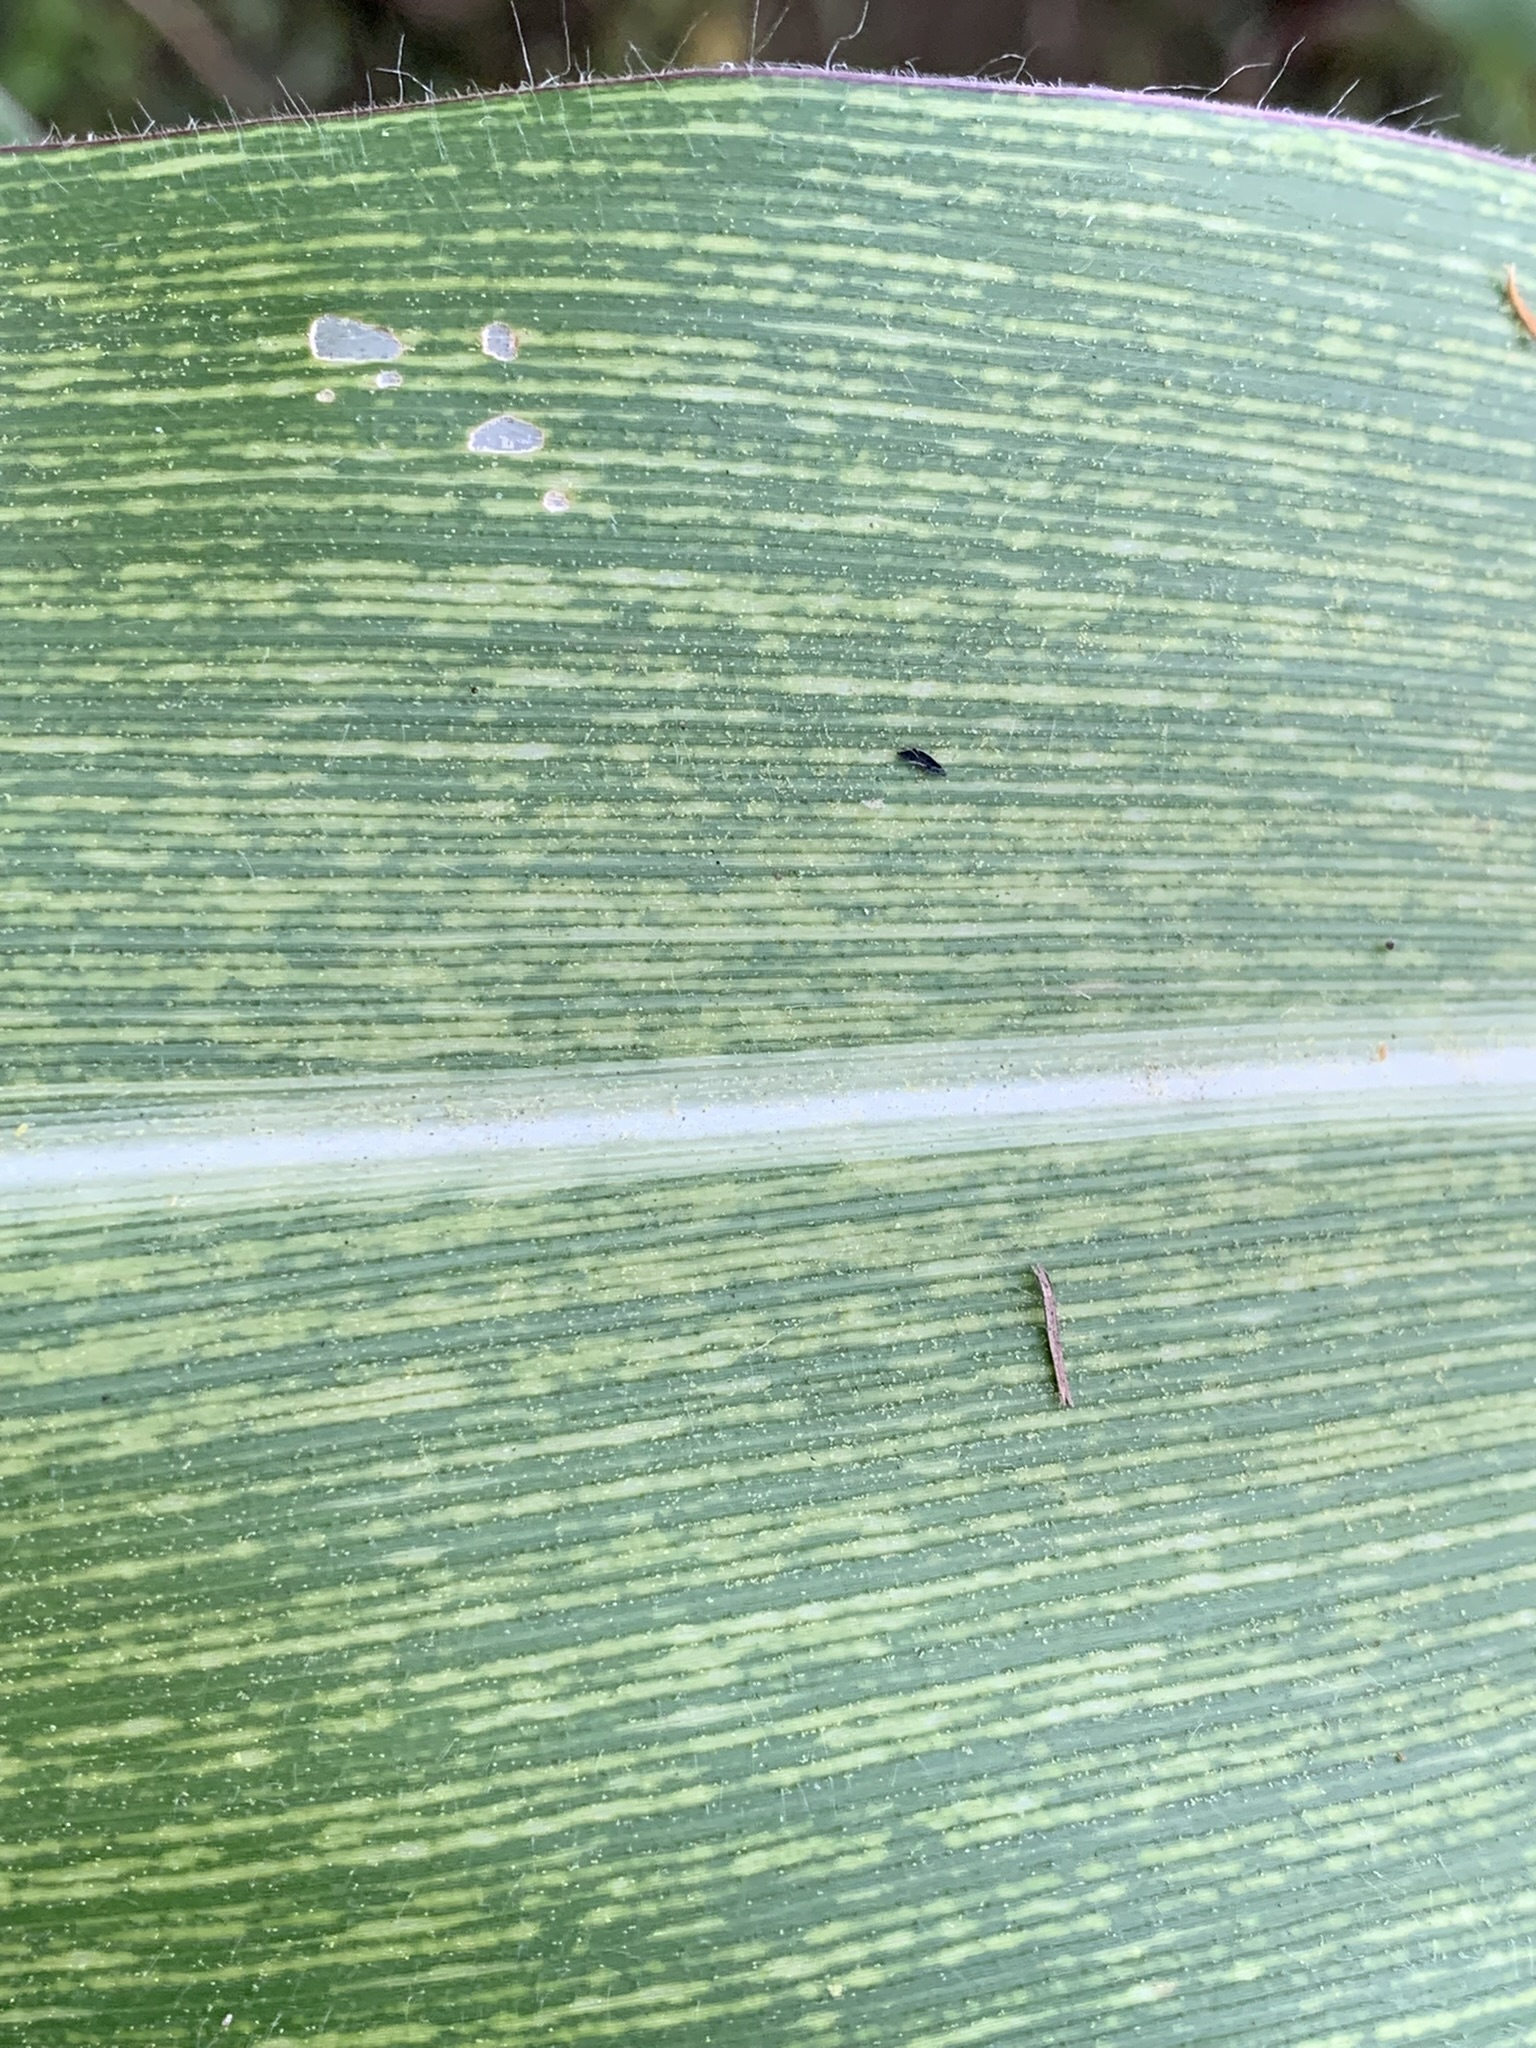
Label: MSV